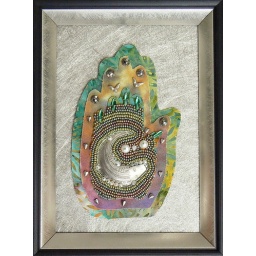
Life and loss this month...lost two friends to cancer...represented by the two silver birds at the top of the hand.